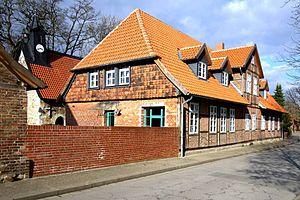
Wasbüttel est une municipalité allemande du land de Basse-Saxe et l'arrondissement de Gifhorn. En 2014, elle comptait 1 879 hab.